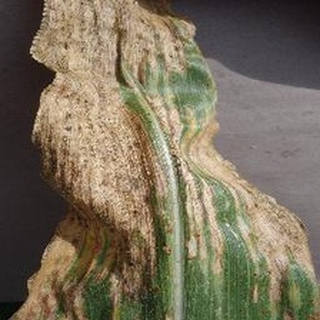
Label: corn_gray_leaf_spot